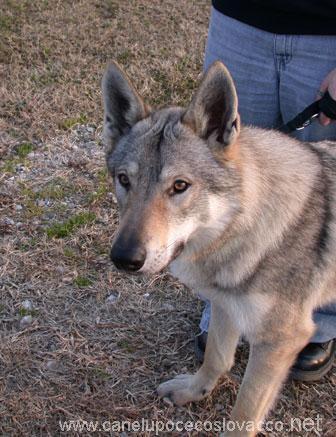
German_shepherd